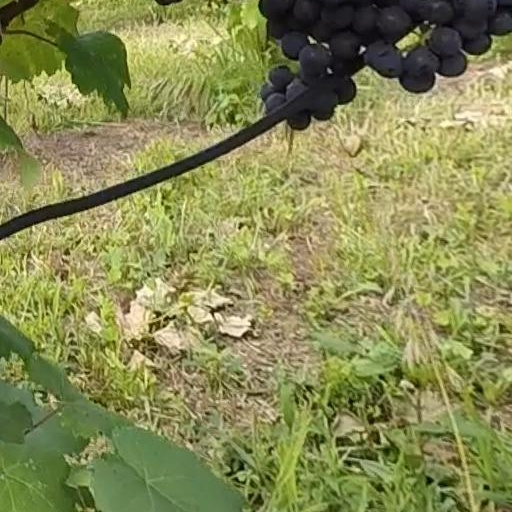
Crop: grape